Pandarus

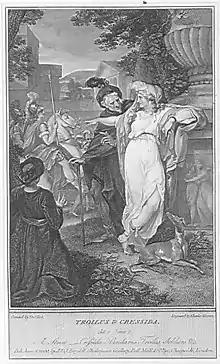
Pandarus, centre, with Cressida, illustration to Troilus and Cressida by Thomas Kirk.

Pandarus or Pandar (Ancient Greek: Πάνδαρος "Pándaros"), son of Lycaon, is a skilled Lycian archer who lived in the Troad city of Zeleia. In the Iliad, he is allied with Troy and appears in stories about the Trojan War. He is infamous for breaking the truce between the Trojans and the Achaeans in Homer's Iliad, Book 4.